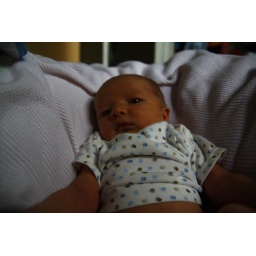
Hale in J's bean bag chair